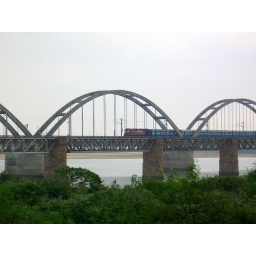
Newly built bridge over river Godvari